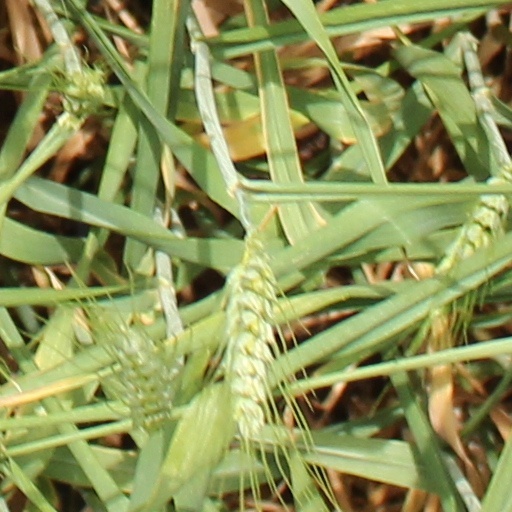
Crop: wheat